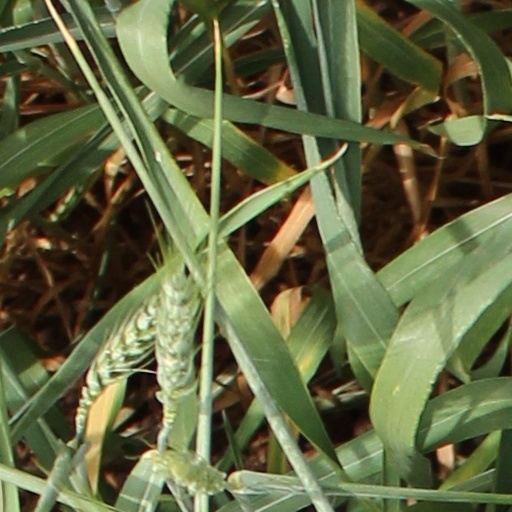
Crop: wheat